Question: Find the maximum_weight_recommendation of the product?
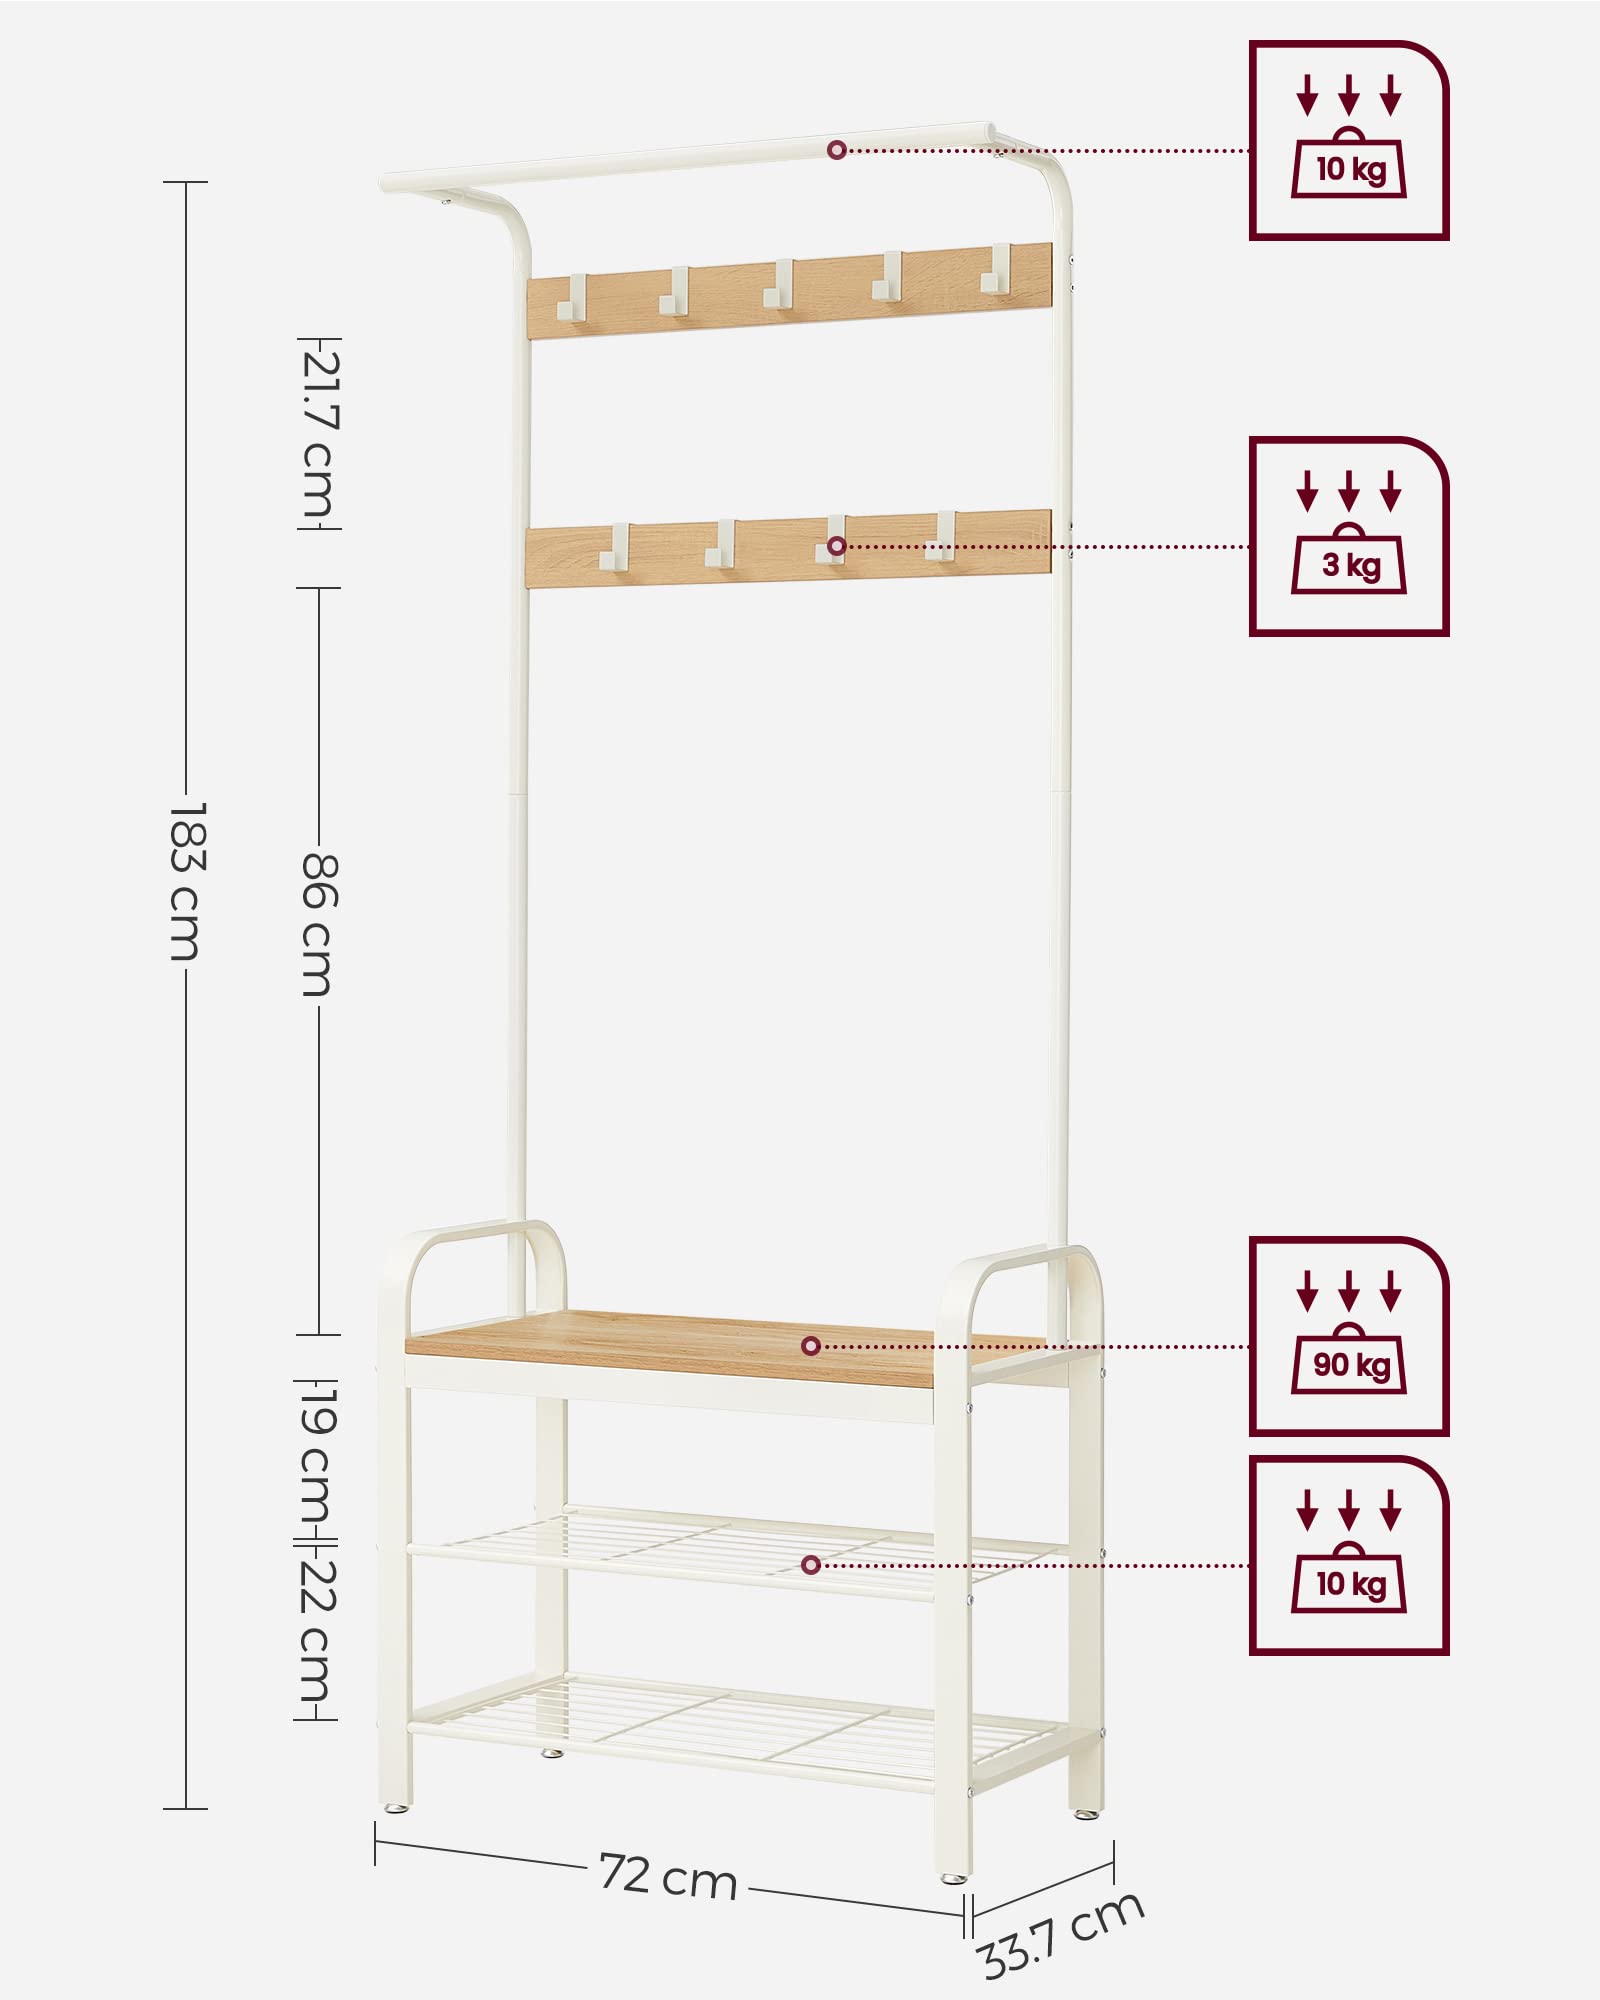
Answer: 10 kilogram